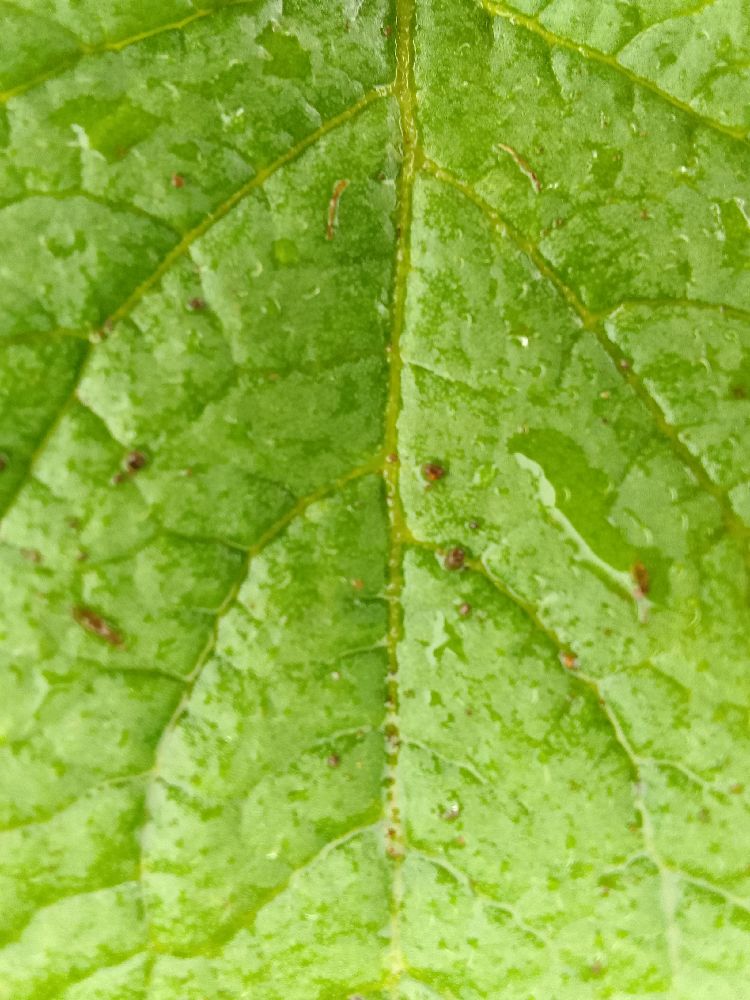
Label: Healthy